Coyote Waits

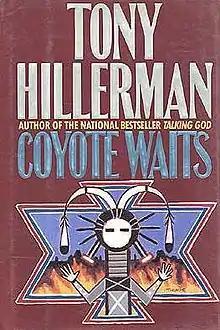
First edition cover

Coyote Waits is a crime novel by American writer Tony Hillerman, the tenth in the Joe Leaphorn/Jim Chee Navajo Tribal Police series, first published in 1990.